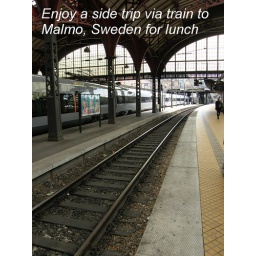
Lunch in Malmo, Sweden via a short train ride under the canal and on the Orseund bridge